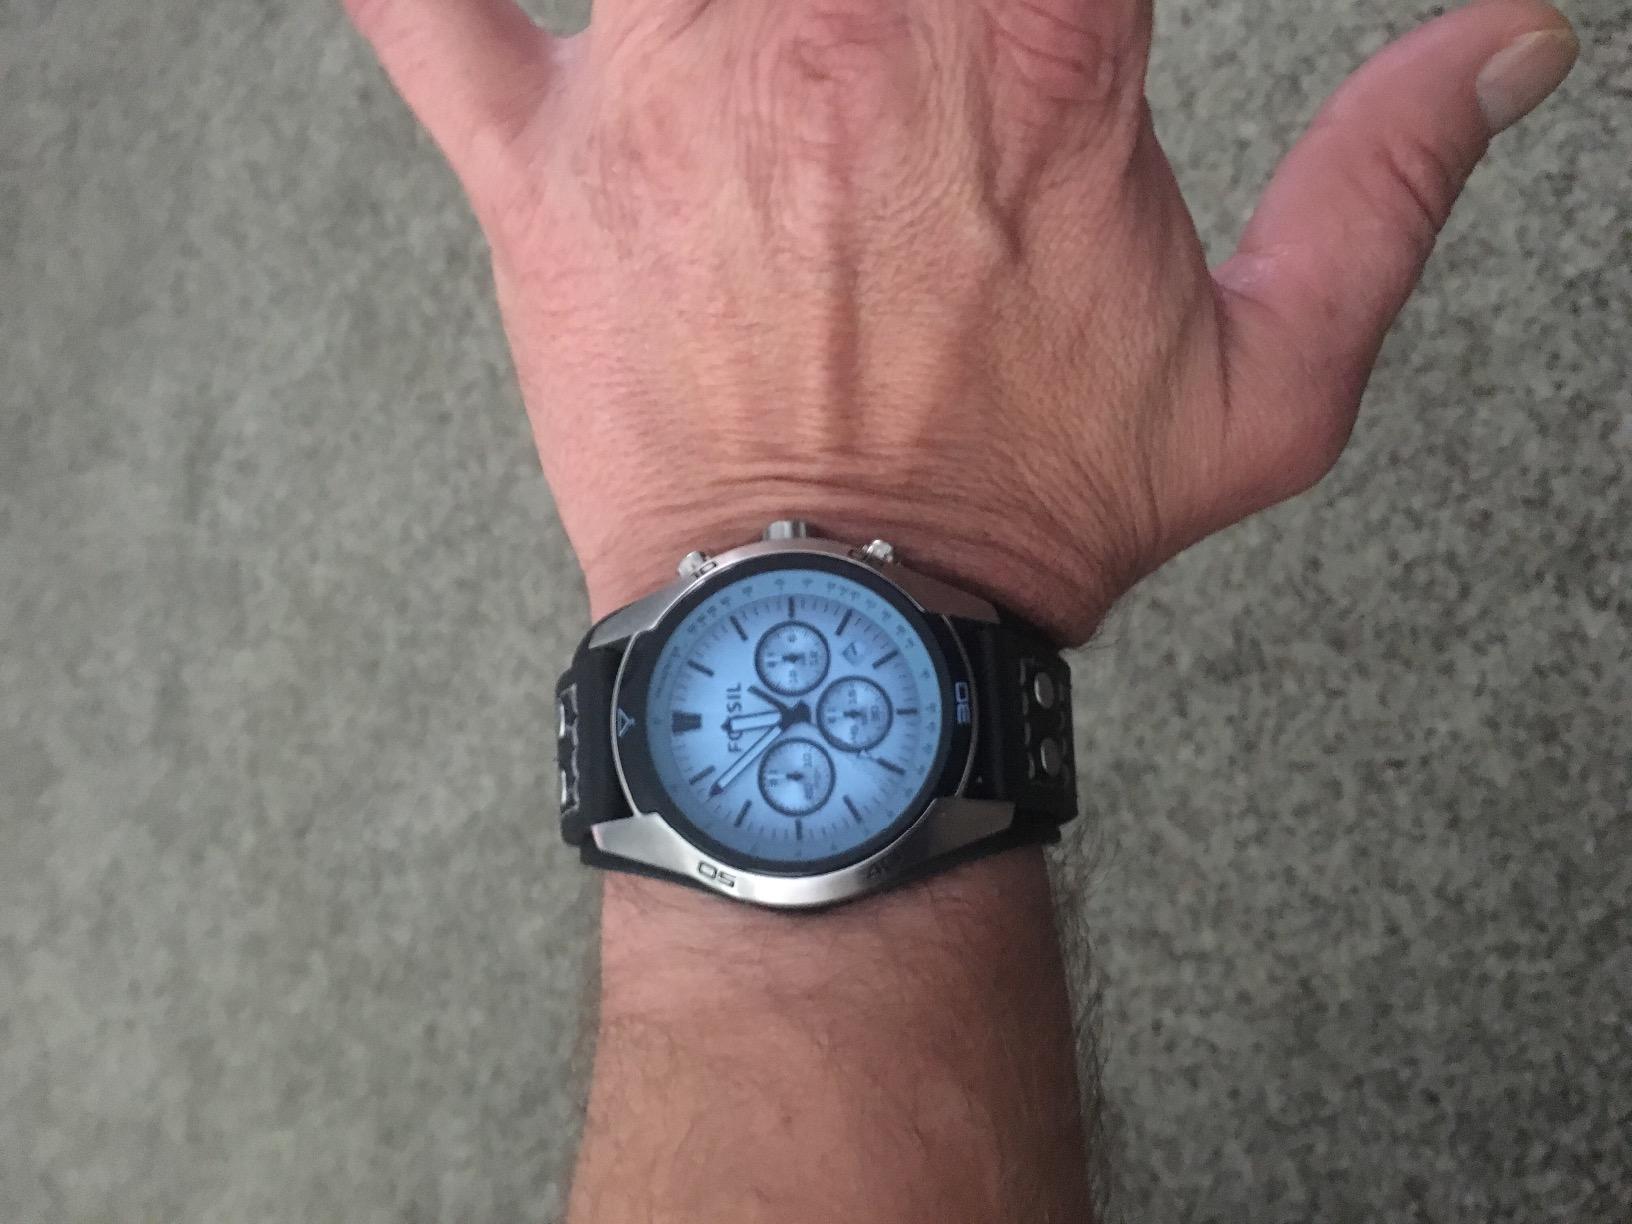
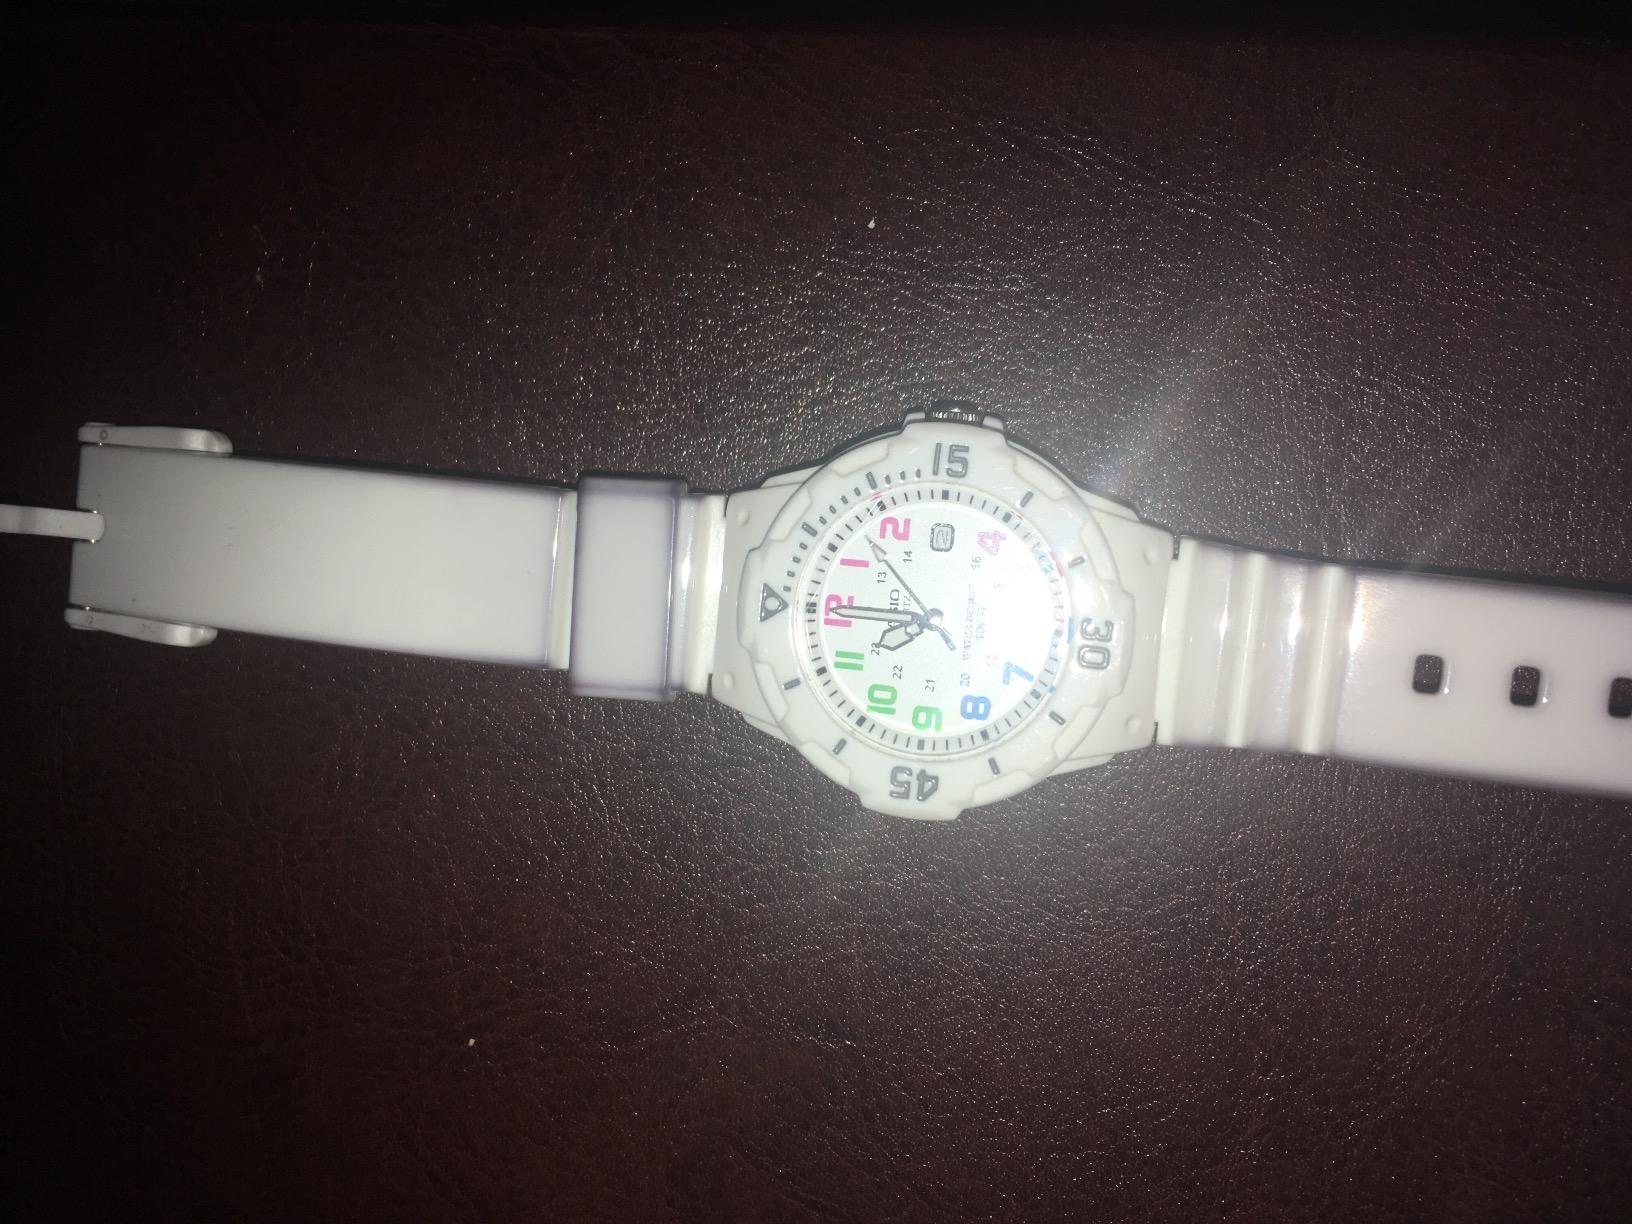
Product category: accessories_watch
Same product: no